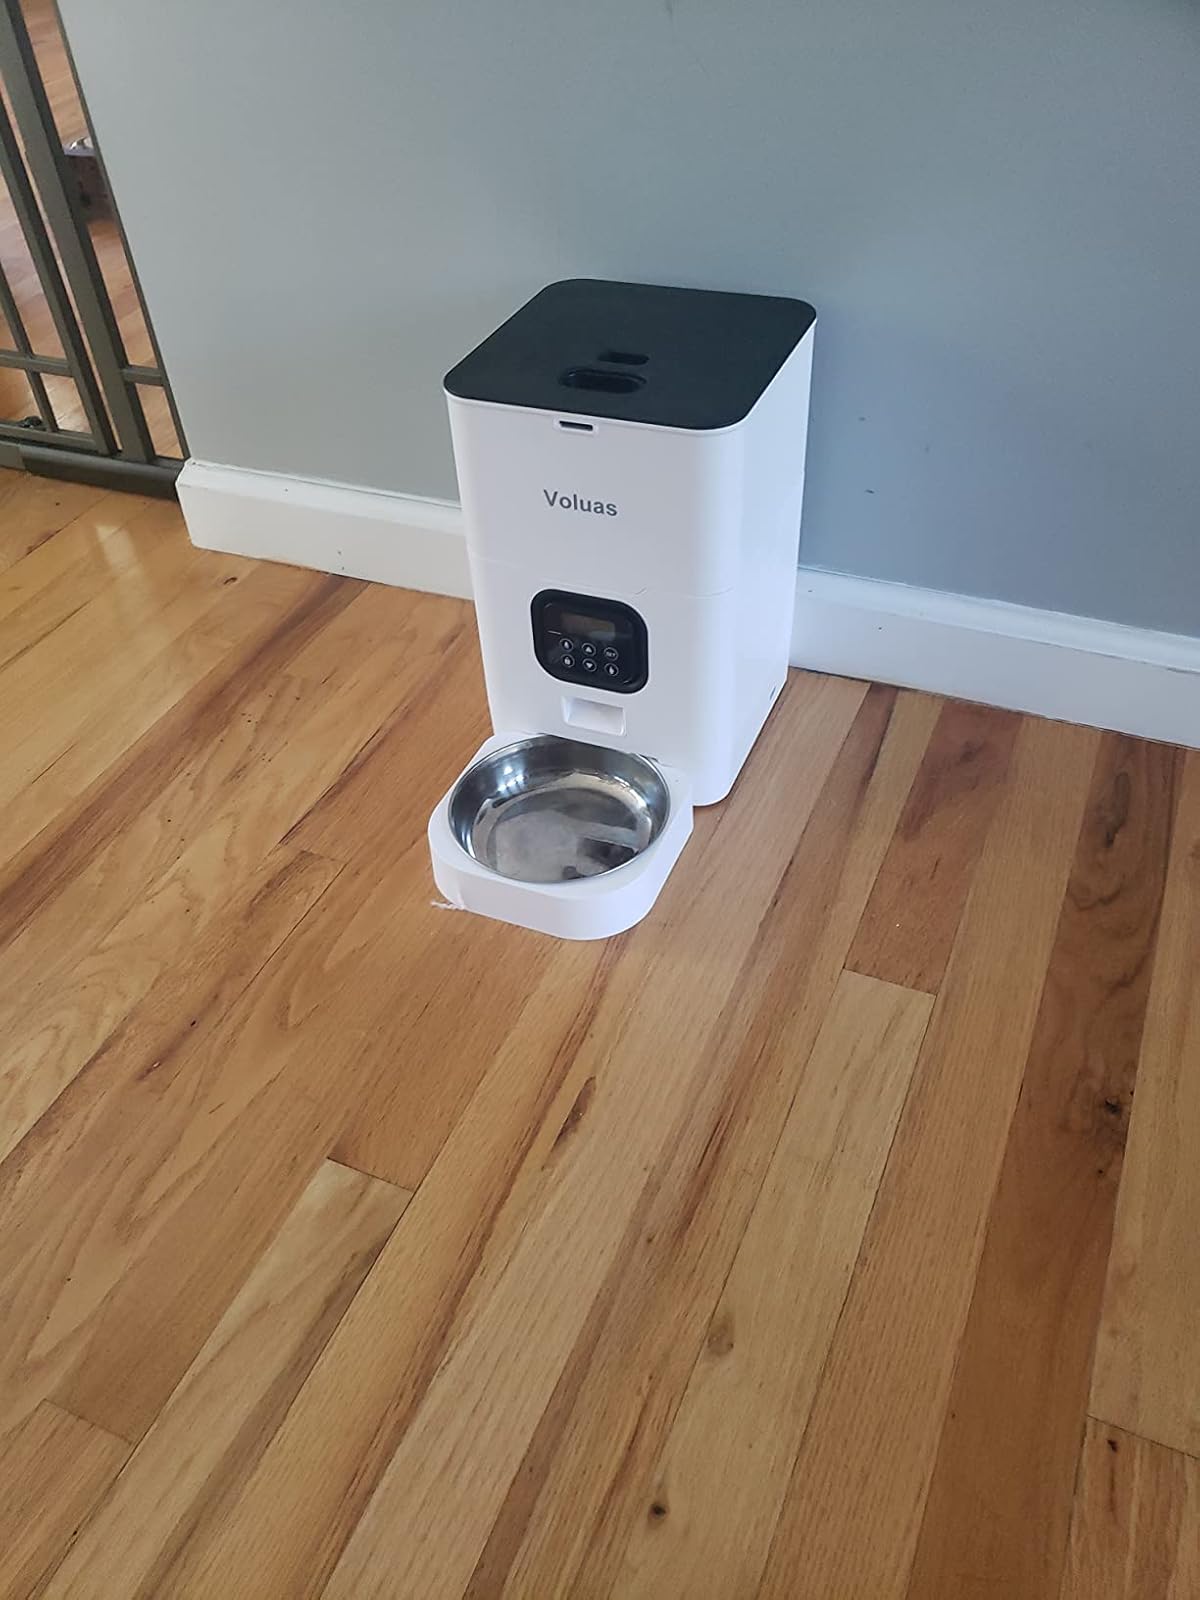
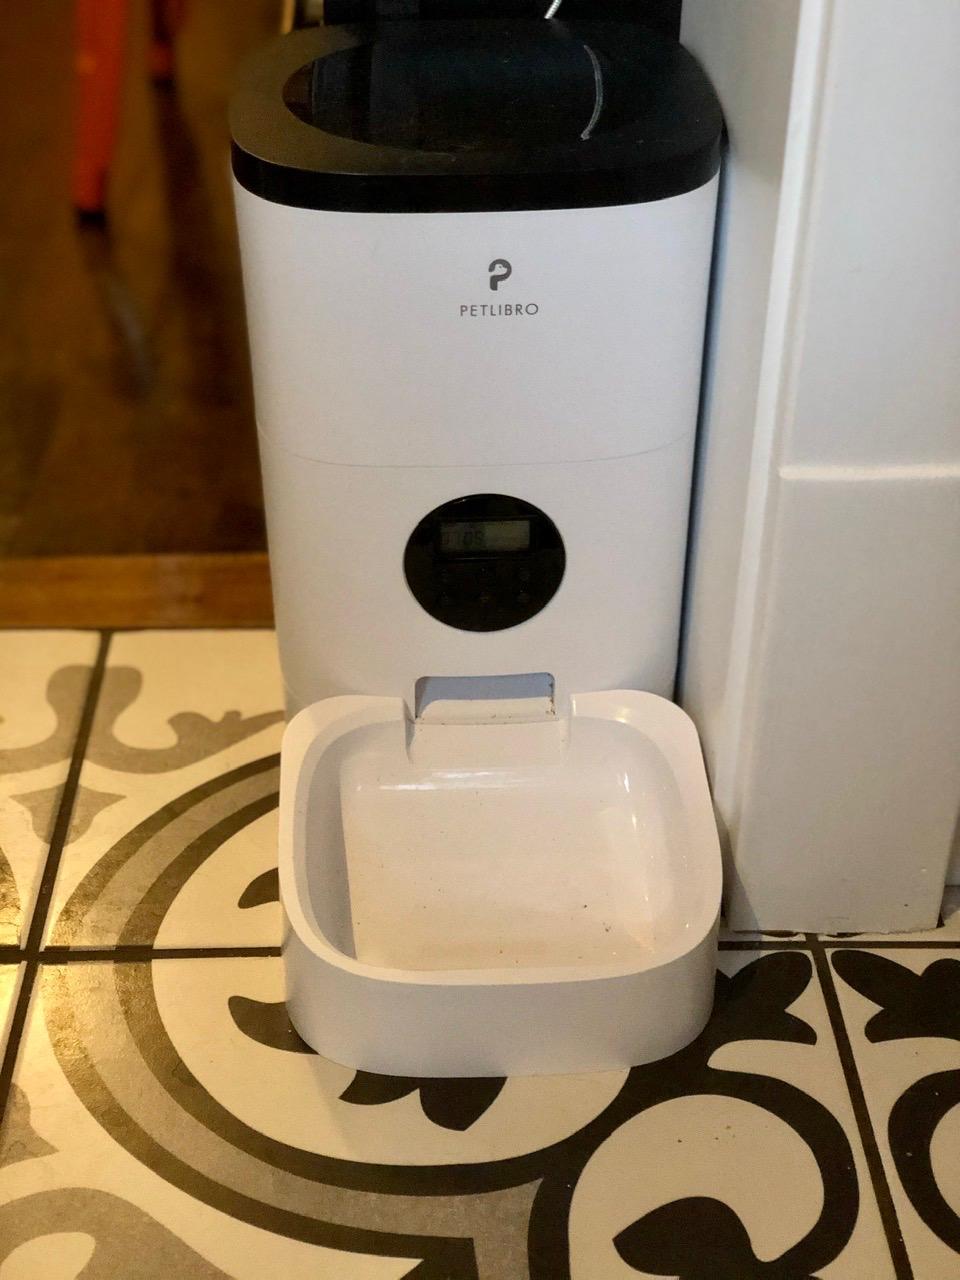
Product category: items_feeder
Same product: no